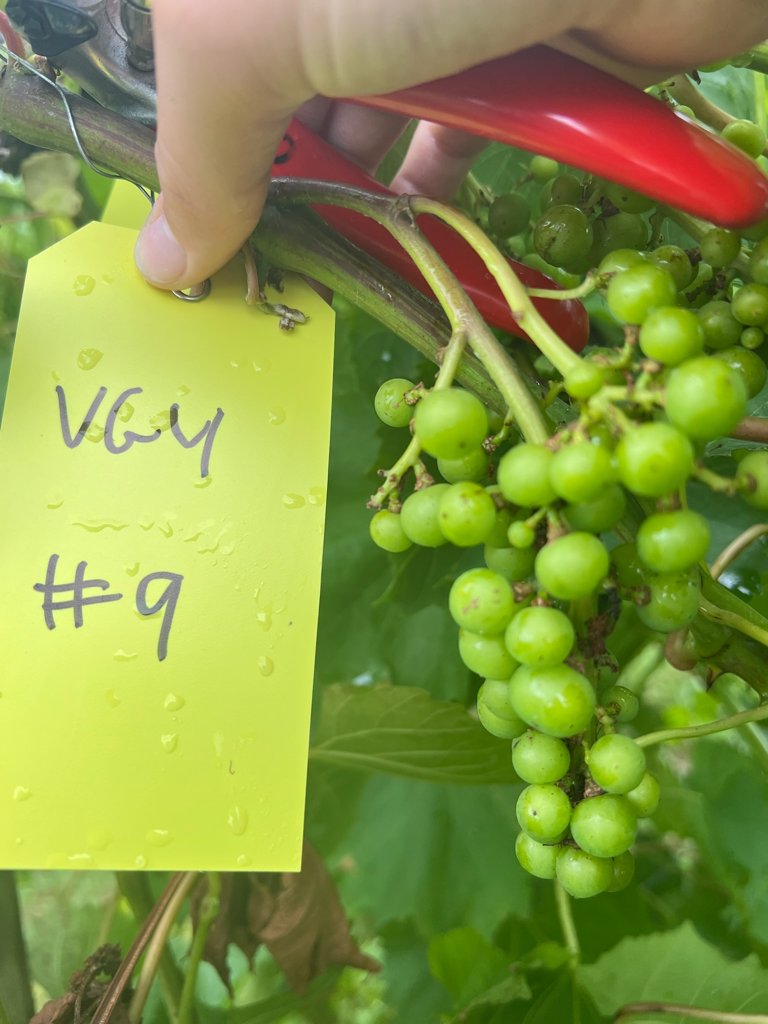
Berries visible: 56
Grape clusters: 2